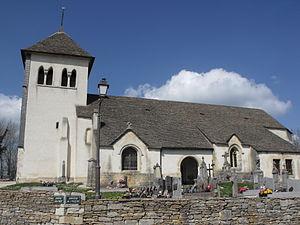
Église Saint-Léger de Chaux-lès-Châtillon
Les Terres-de-Chaux est une commune française située dans le département du Doubs en région Bourgogne-Franche-Comté.